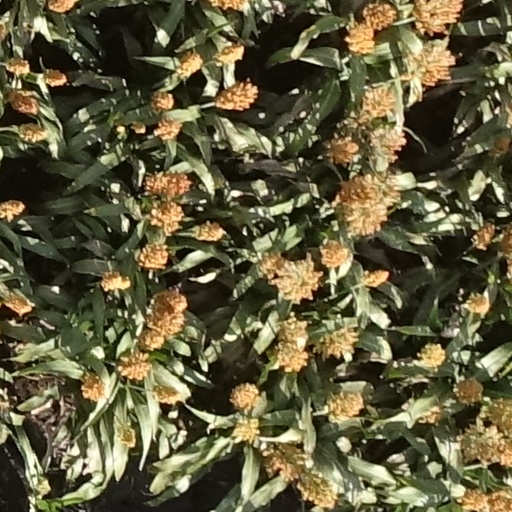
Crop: sorghum